Nancy Astor, Viscountess Astor

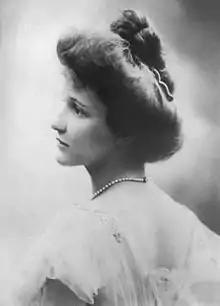
Nancy photographed around the time of her engagement to Waldorf Astor in 1906.

Nancy Shaw was already known in English society as an interesting and witty American at a time when numerous wealthy young American women had married into the aristocracy. Her tendency to be saucy in conversation but religiously devout and almost prudish in behaviour confused many of the English men but pleased some of the older socialites. Nancy also began to show her skill at winning over critics. She was once asked by an English woman, "Have you come to get our husbands?" Her unexpected response, "If you knew the trouble I had getting rid of mine...", charmed her listeners and displayed the wit for which she became known.